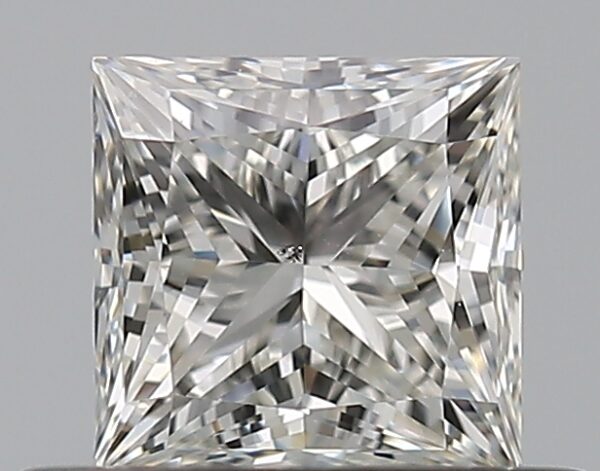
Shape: princess
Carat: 0.5
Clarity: VS2
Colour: G
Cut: EX
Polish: EX
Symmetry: VG
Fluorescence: N
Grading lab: GIA
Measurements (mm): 4.3 x 4.22 x 3.07